Pasig

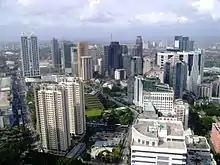
Ortigas Center

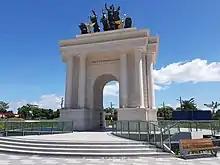
Arco de Emperador at Arcovia City

The western part of the city is where most of Pasig's financial resources are primarily concentrated. It includes numerous factories, warehouses, establishments and commercial facilities. They are primarily situated in Ortigas Center, Pasig proper and along E. Rodriguez Jr. Avenue (C-5) and Ortigas Avenue (R-5 Road). Real estate and commercial developments along Mercedes Avenue and other areas near the city center are developing. The eastern part was mostly dominated by residential areas but numerous commercial establishments are now being developed along Marcos Highway. In the arguably more significant western part of Pasig, east of the city of Mandaluyong and part of the barangay of San Antonio, lies the Ortigas Center.